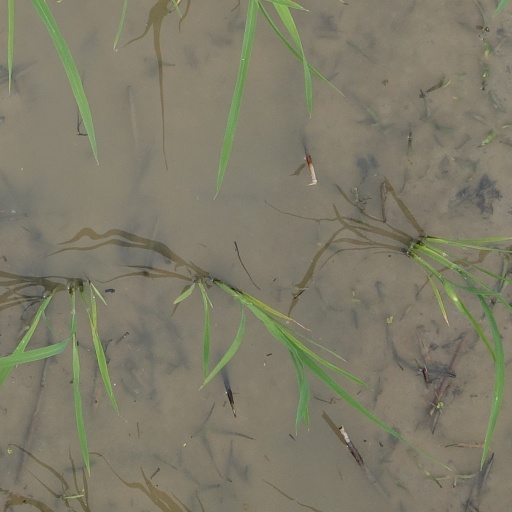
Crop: rice